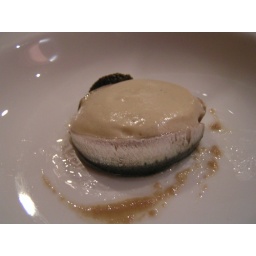
Came underneath a glass lid which, when removed, released the smell of the wood embers.